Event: Ecuador Earthquake
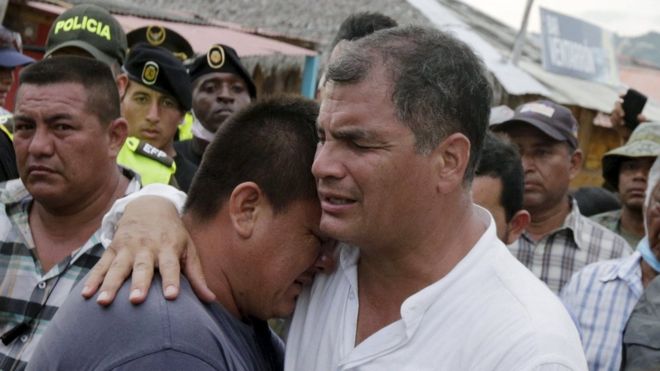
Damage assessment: no_damage